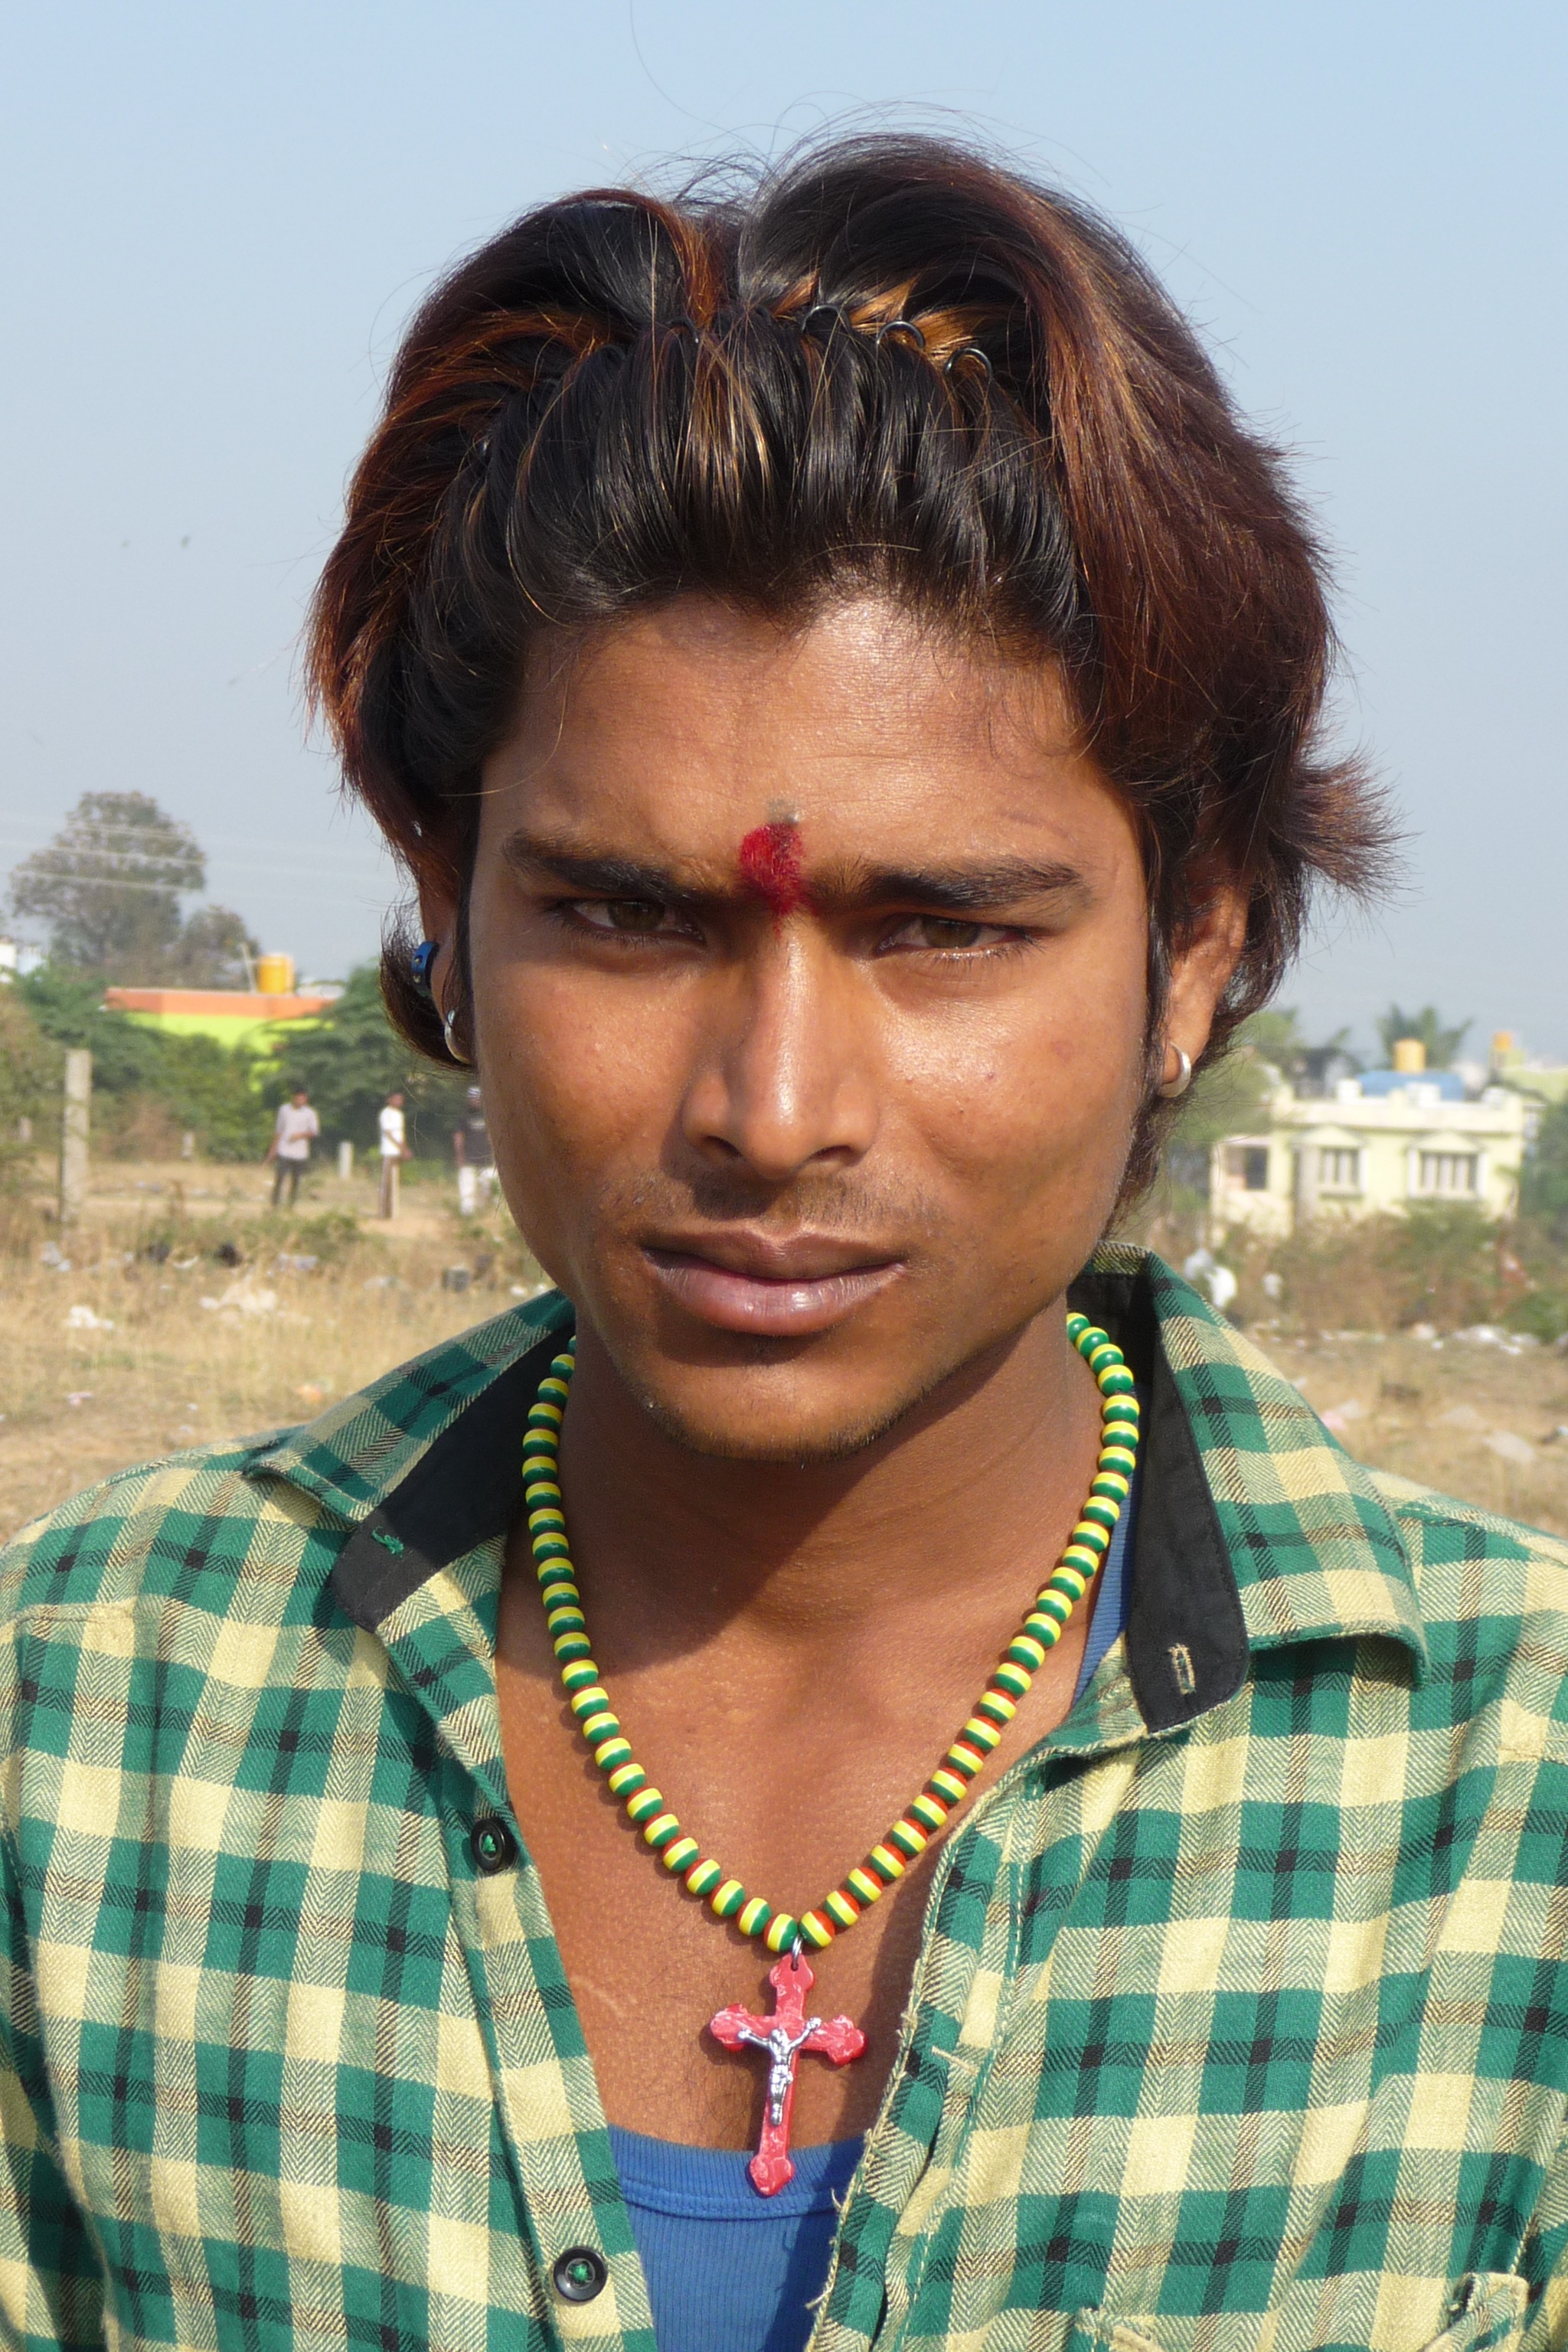
Portrait style: Real Portrait